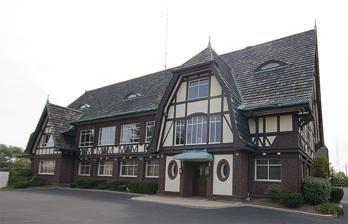
Building: Time Hill
Country: United States of America
Year built: 1916
United States historic place Gruen Watch Company-Time Hill U.S. National Register of Historic Places North facade Show map of Ohio Show map of the United States Location 401 East McMillan Street, Cincinnati , Ohio Coordinates 39°7′33″N 84°30′6″W / 39.12583°N 84.50167°W / 39.12583; -84.50167 Area 0.2 acres (0.081 ha) Built 1916 ( 1916 ) Architect Guy Channing Burroughs; Burroughs and Deeken Architectural style Tudor Revival NRHP reference No. 96000219 Added to NRHP February 29, 1996 Time Hill , the former offices of the Gruen Watch Company , is a historic building in Cincinnati , Ohio , United States . When completed in 1916, Time Hill was divided primarily into large rooms in which watchmakers sat at manufacturing desks under high ceilings with visible beams.  The grand lobby, two stories tall, featured a mahogany staircase and a fireplace covered with Rookwood tile . The building sits elevated from McMillan Street, with a steep gabled roof parallel to the street and brick walls covered with half-timbering .  The roof is ceramic tile and the structure is surrounded by an asphalt parking lot. A modern two-story addition adjoins the southeast portion of the original structure. Because of the grade differences, most of the addition is concealed. During the 1990s, Time Hill was occupied by an insurance firm, which subjected the building to an abortive attempt to create a modern office complex in the interior; nearly all of the interior was removed and replaced with new styling.  After the venture failed, the building was sold at sheriff's sale to Union Institute & University , which already owned the similarly styled Procter and Collier-Beau Brummell Building across the street; a primarily online university , Union was outgrowing its space in the Brummell Building and bought Time Hill with intentions of converting it into the university's headquarters. In 2008, the university sold the building to Lighthouse Youth Services. In 1996, Time Hill was listed on the National Register of Historic Places , qualifying both because of its place in local history and because of its historically significant architecture.  The adjacent Brummell Building was given the same honor twelve years earlier. References